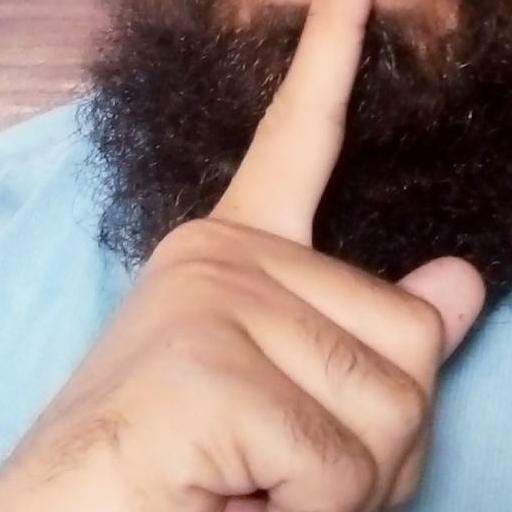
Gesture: mute